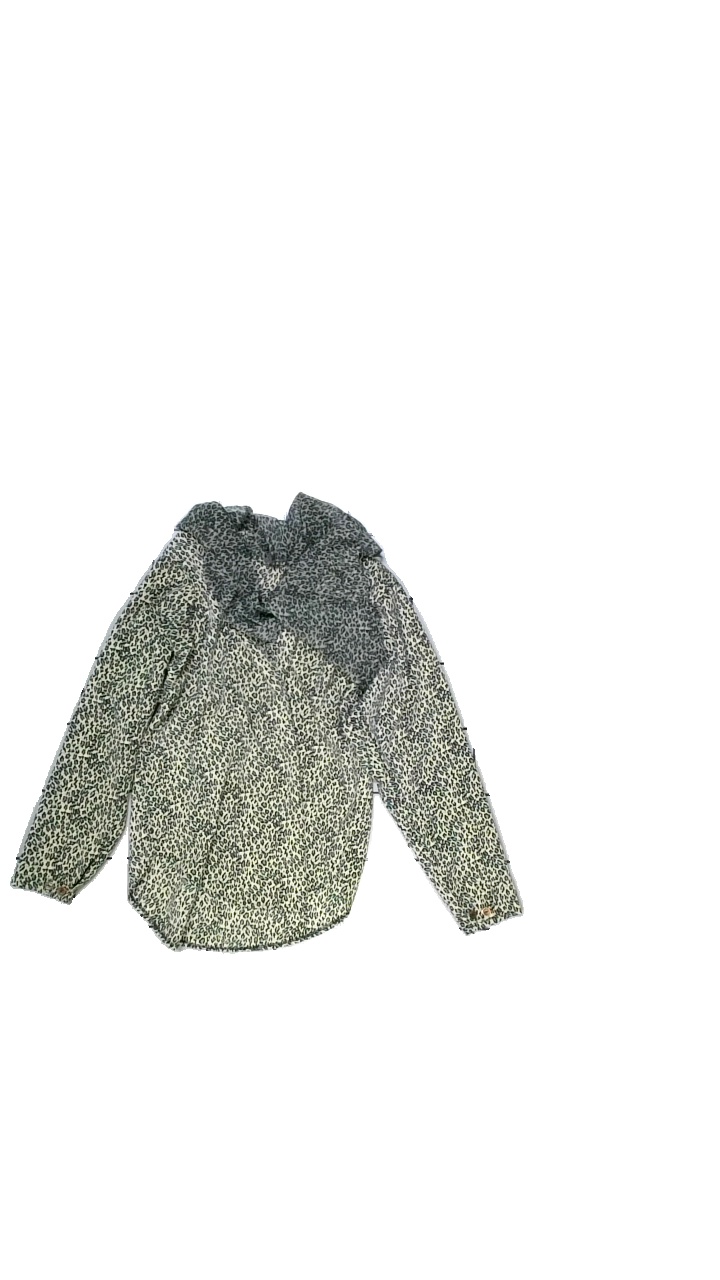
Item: Blouse (Ladies)
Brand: Missing
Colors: Black, Grey, Beige
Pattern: Animal print
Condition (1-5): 5
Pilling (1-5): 5
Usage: Reuse
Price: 50-100